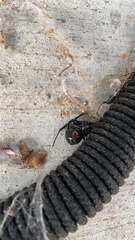
Species: Lactrodectus_hesperus